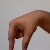
The image shows a hand gesture representing the letter 'Q' in Indian Sign Language.